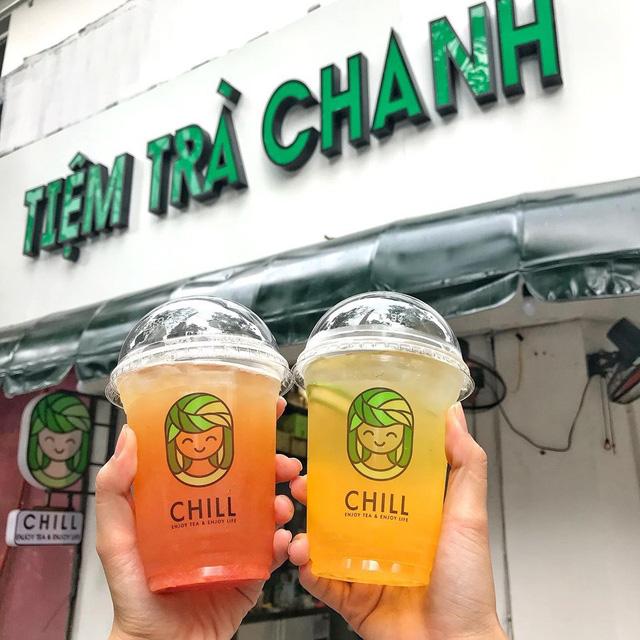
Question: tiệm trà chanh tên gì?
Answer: tên chill